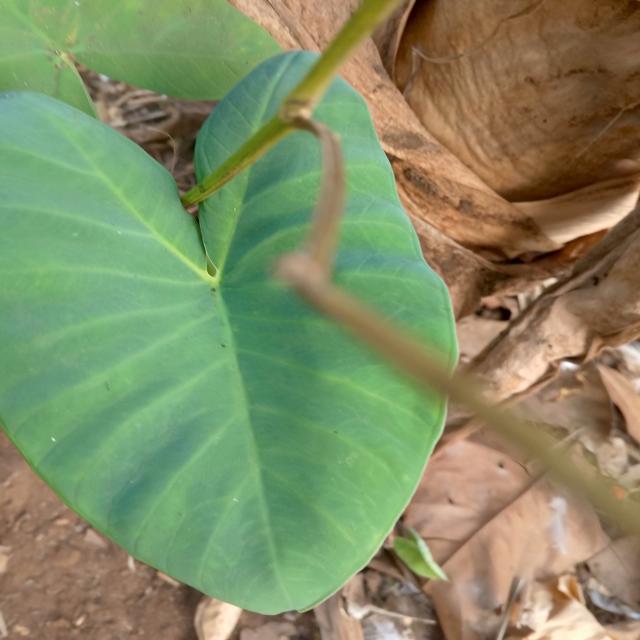
Label: Healthy